Ny-Ålesund Airport, Hamnerabben

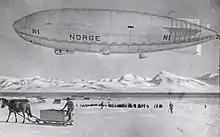
"Norge" in Ny-Ålesund in 1926

Ny-Ålesund was established as a mining company town by Kings Bay in 1916. Between 1925 and 1928, four attempts were made to reach the North Pole by air from Ny-Ålesund. In May 1925, Roald Amundsen used Ny-Ålesund as a base for two flying boats, but the expedition failed to come closer than 88 degrees north. On 9 May 1926, Floyd Bennett and Richard E. Byrd used Ny-Ålesund as both the starting and landing for their expedition. Although they claimed to have reached the pole, there is strong evidence that they could not have accomplished this. On 11 May, Amundsen and Umberto Nobile's airship "Norge" left Ny-Ålesund and traveled via the North Pole to Alaska. This is regarded as the first successful expedition to the North Pole. After two short skirmishes, Nobile's airship "Italia" left Ny-Ålesund on 23 May 1928 to reach the North Pole, but crashed on the return.